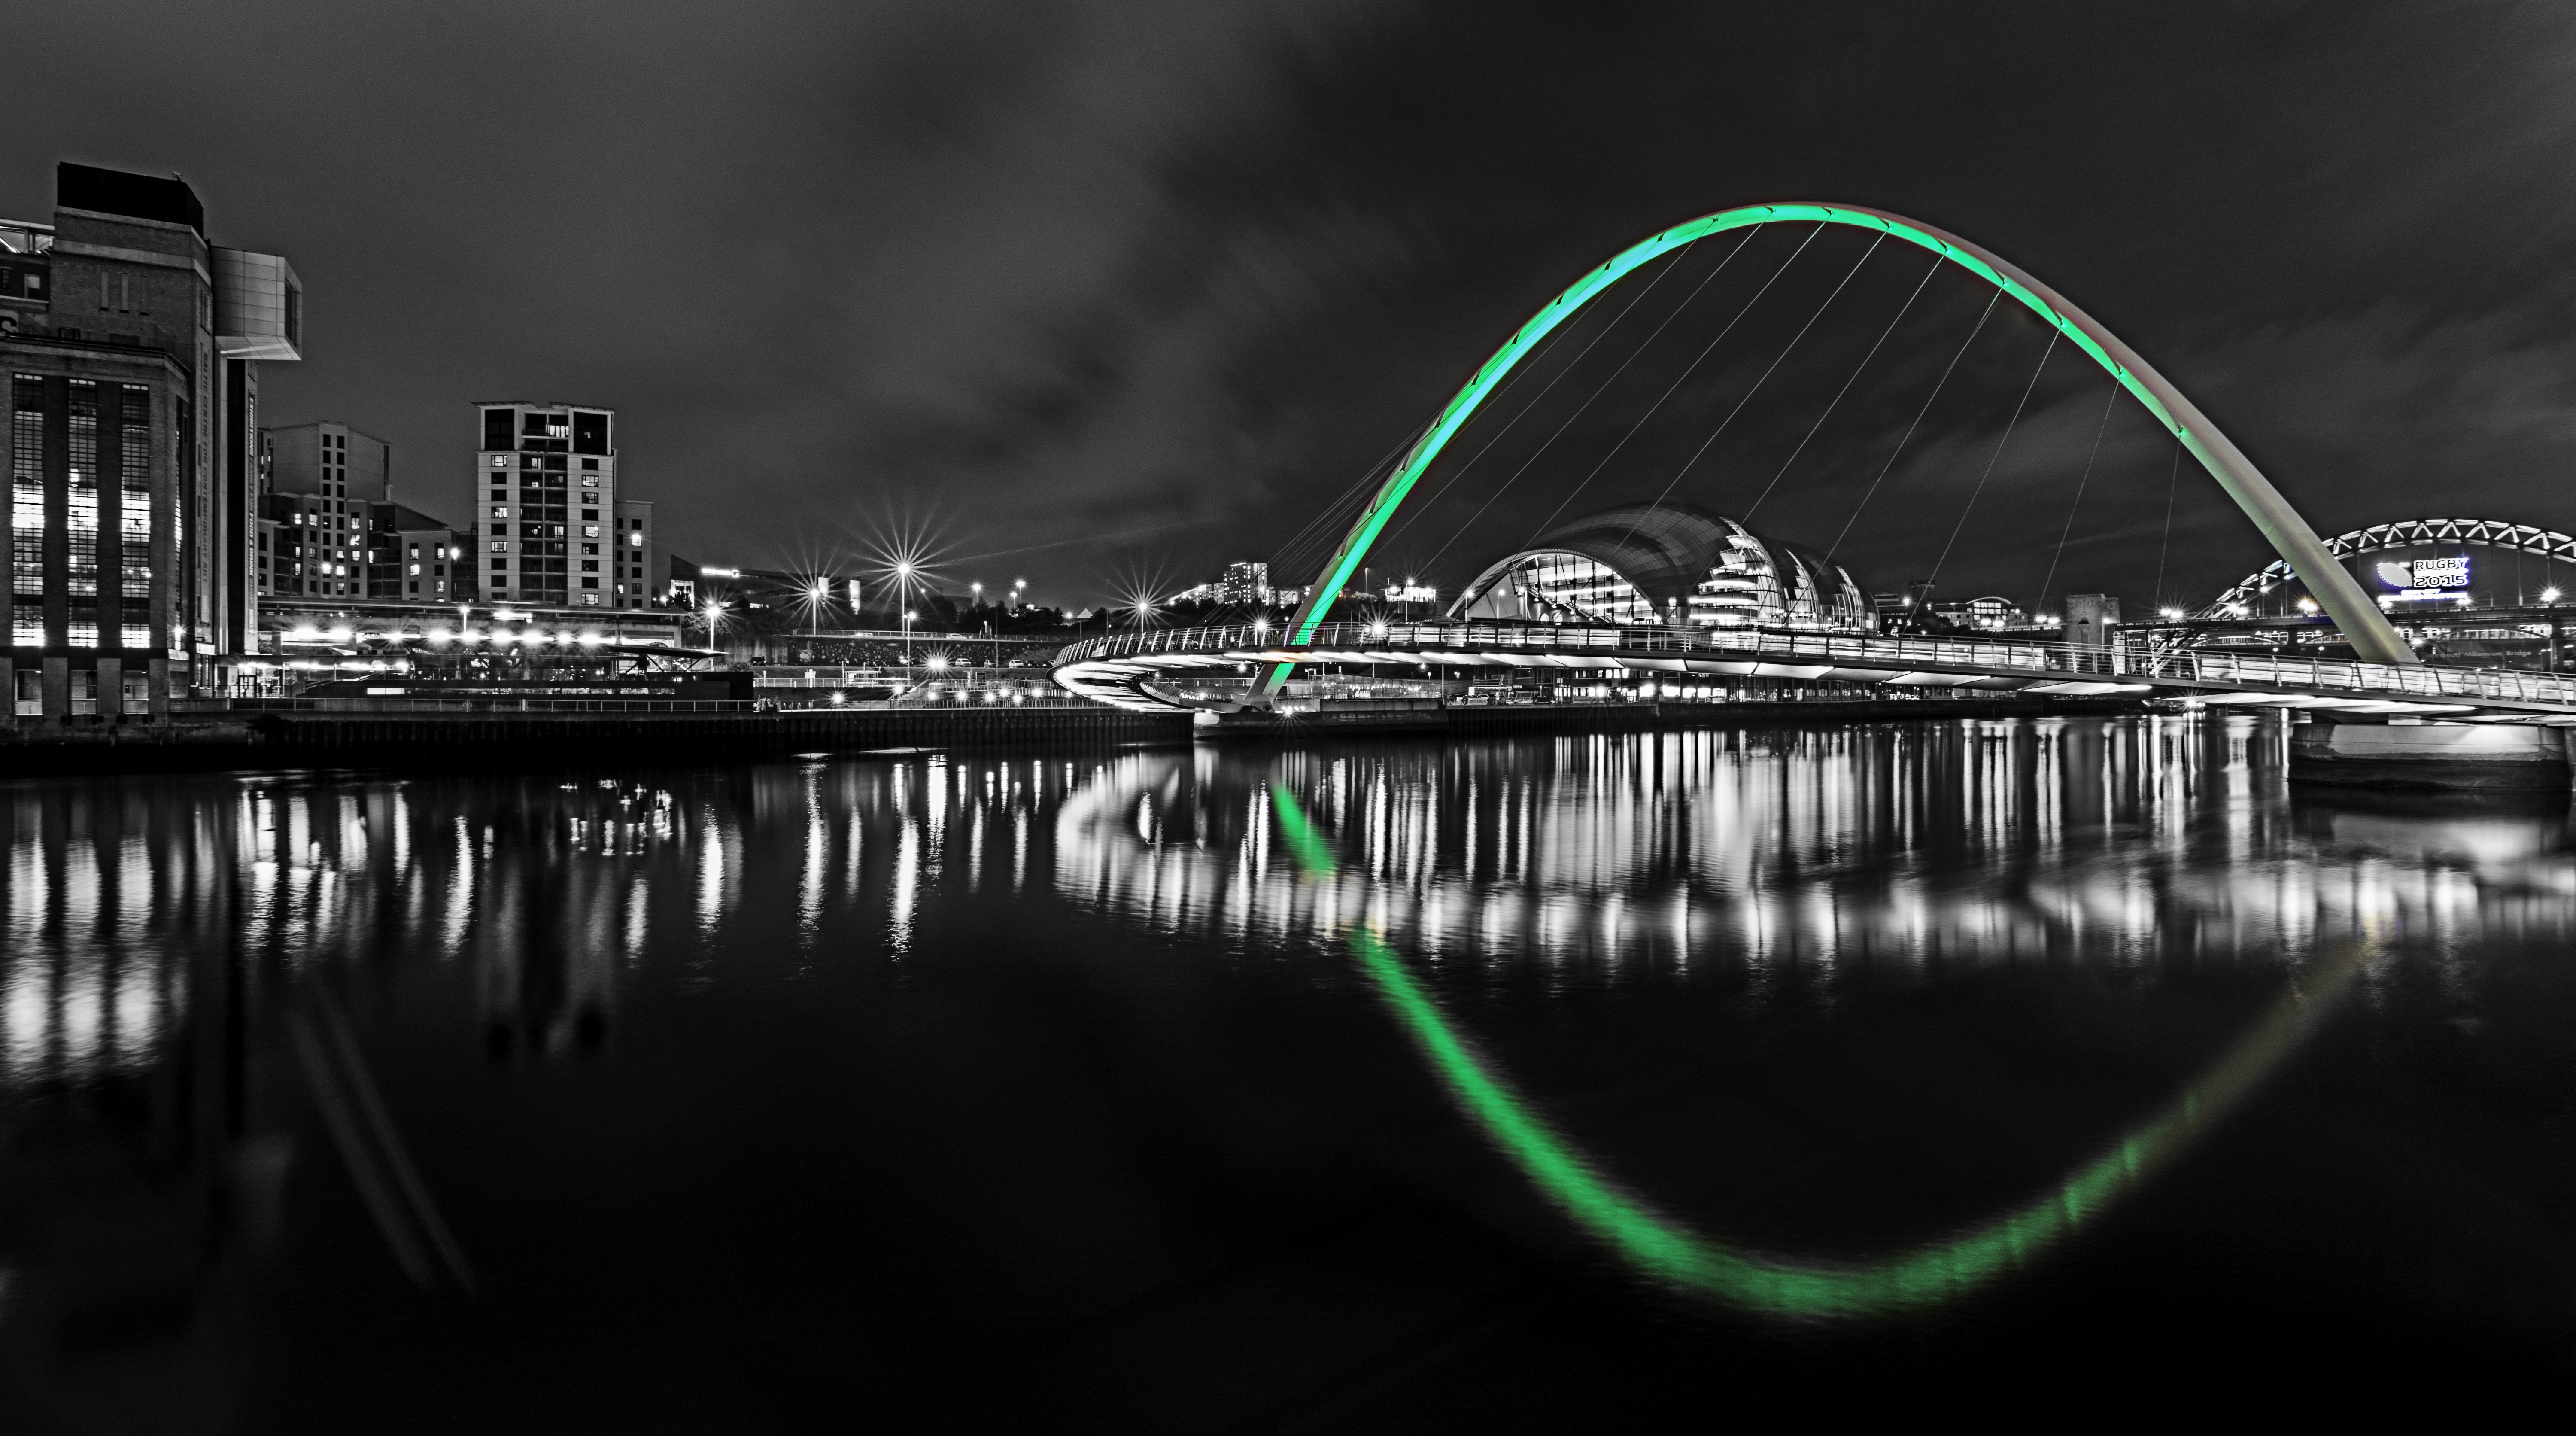
horizon, light, black and white, bridge, skyline, night, photography, wave, skyscraper, cityscape, line, reflection, darkness, monochrome, reflections, newcastle, upon tyne, north east england, monochrome photography, computer wallpaper